1145 papal election

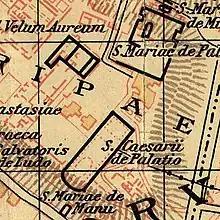
Map of Rome showing the location of San Cesareo in Palatio, south of San Giorgio in Velabro.

Pope Lucius II, during the whole of his pontificate, had to face the municipal commune at Rome, hostile towards the secular rule of the popes in the Eternal City. The republican faction elected Giordano Pierleoni, brother of the former Antipope Anacletus II, to the post of senator, and demanded that Lucius relinquish all temporal matters into his hands. The pope refused and led a small army against the seat of the commune on Capitol. He was defeated and seriously wounded in this attack, and died on 15 February 1145 in the church of S. Gregorio in clivo scauri. The cardinals present at Rome quickly assembled in the church of San Cesareo in Palatio and on the very same day unanimously elected to the papacy Bernardo Pignatelli, pupil of St. Bernard of Clairvaux, who was abbot of the Cistercian monastery of S. Anastasio alle Tre Fontane near Rome and probably did not belong to the College of Cardinals. The elect took the name of Eugene III. Due to hostility of the Roman people, his consecration took place in the monastery of Farfa on 18 February 1145.